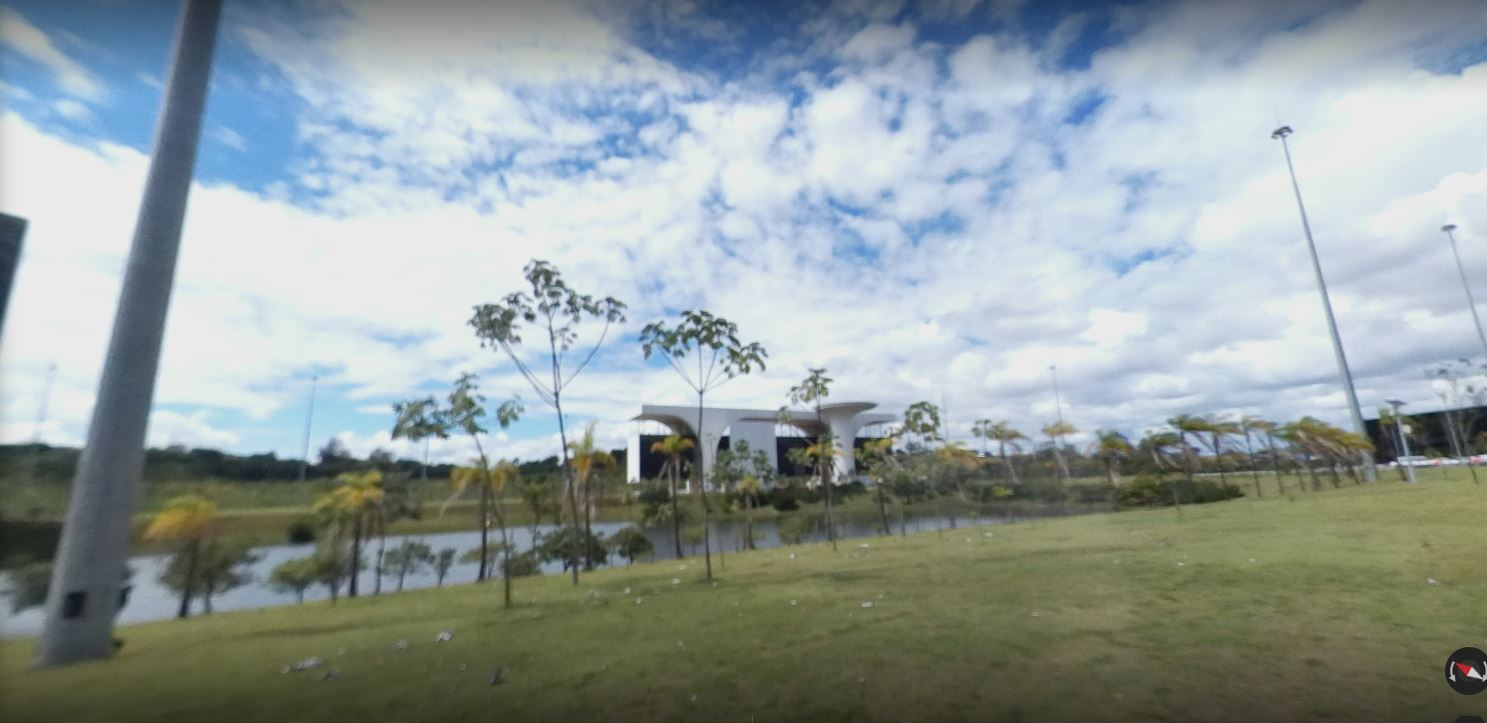
Fire: no
Smoke: no